Les Avariés

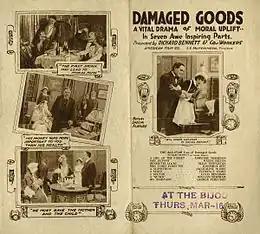
A handbill advertising the 1914 silent film adaptation of "Damaged Goods" starring Richard Bennett

"Damaged Goods" was the subject of a number of film adaptations. The first, "Damaged Goods" (1914), was an American silent film in which Richard Bennett reprised the role of George Dupont which he played in the US stage production. It has been credited with sparking a fad of sensational "sexual hygiene" films (sometimes colloquially referred to as "clap operas"), which were seen as precursors to the exploitation film genre.